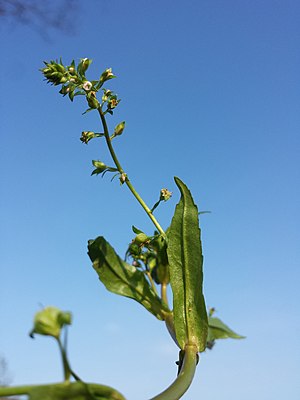
Vandærenpris
Veronica catenata
Veronica catenata
Vandærenpris, ofte skrevet vand-ærenpris, er en flerårig, 30-60 centimeter høj plante i vejbred-familien. Den ligner lancetbladet ærenpris, men kronen er blegrød og frugtstilken er udstående og danner en vinkel på mindst 60° i forhold til blomsteraksen.